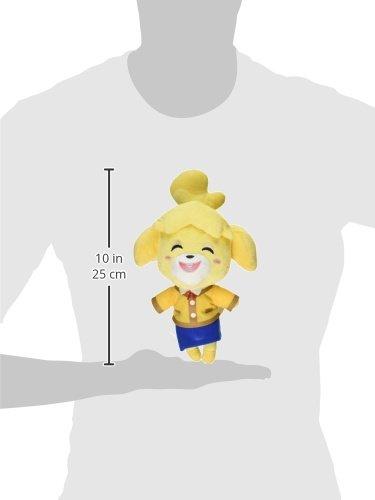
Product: Little Buddy USA Animal Crossing New Leaf Smiling Isabelle/Shizue 8" Plush
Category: Toys & Games | Stuffed Animals & Plush Toys | Plush Puppets
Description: Size: 5"L x 7"W x 8"H.
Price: $19.89
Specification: ProductDimensions:5x7x8inches|ItemWeight:2.08ounces|ShippingWeight:2.08ounces(Viewshippingratesandpolicies)|DomesticShipping:ItemcanbeshippedwithinU.S.|InternationalShipping:ThisitemcanbeshippedtoselectcountriesoutsideoftheU.S.LearnMore|ASIN:B00QJ4RH3O|Itemmodelnumber:1309|Manufacturerrecommendedage:13-15years